Hangang Railway Bridge

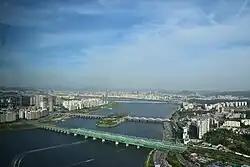
The bridge, closest to camera (2015)

The Hangang Railway Bridge crosses the Han River in Seoul, South Korea and connects Noryangjin Station and Yongsan Station. It was the first permanent crossing on the Han River.